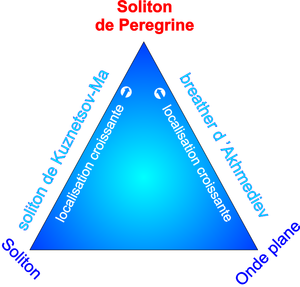
Le soliton de Peregrine et ses liens avec d'autres solutions de l'équation de Schrödinger non-linéaire. Cette vue schématique est basée sur une discussion publiée dans l'article ""Extreme waves that appear from nowhere: On the nature of rogue waves"" par N. Akhmediev, J.M. Soto-Crespo and A. Ankiewicz parue dans Physical Letters A, 373, 2137-2145 (2009)"
Le soliton de Peregrine est une solution mathématique de l'équation de Schrödinger non-linéaire, ou Équation de Gross-Pitaevskii. Cette solution a été établie en 1983 par Howell Peregrine, chercheur au département de mathématiques de l'Université de Bristol.